Westfield Friends School

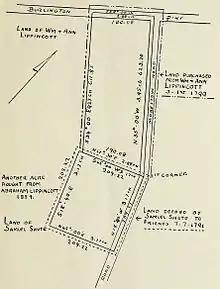
Historical sketch: Westfield Friends Meeting site map (by Nathan H. Conrow). Exact publication date is unknown.

The campus of Westfield Friends School is 8.5 acres in a suburban neighborhood. More than 60 species of trees are found on the property.